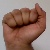
The image shows a hand gesture representing the letter 'A' in Indian Sign Language.